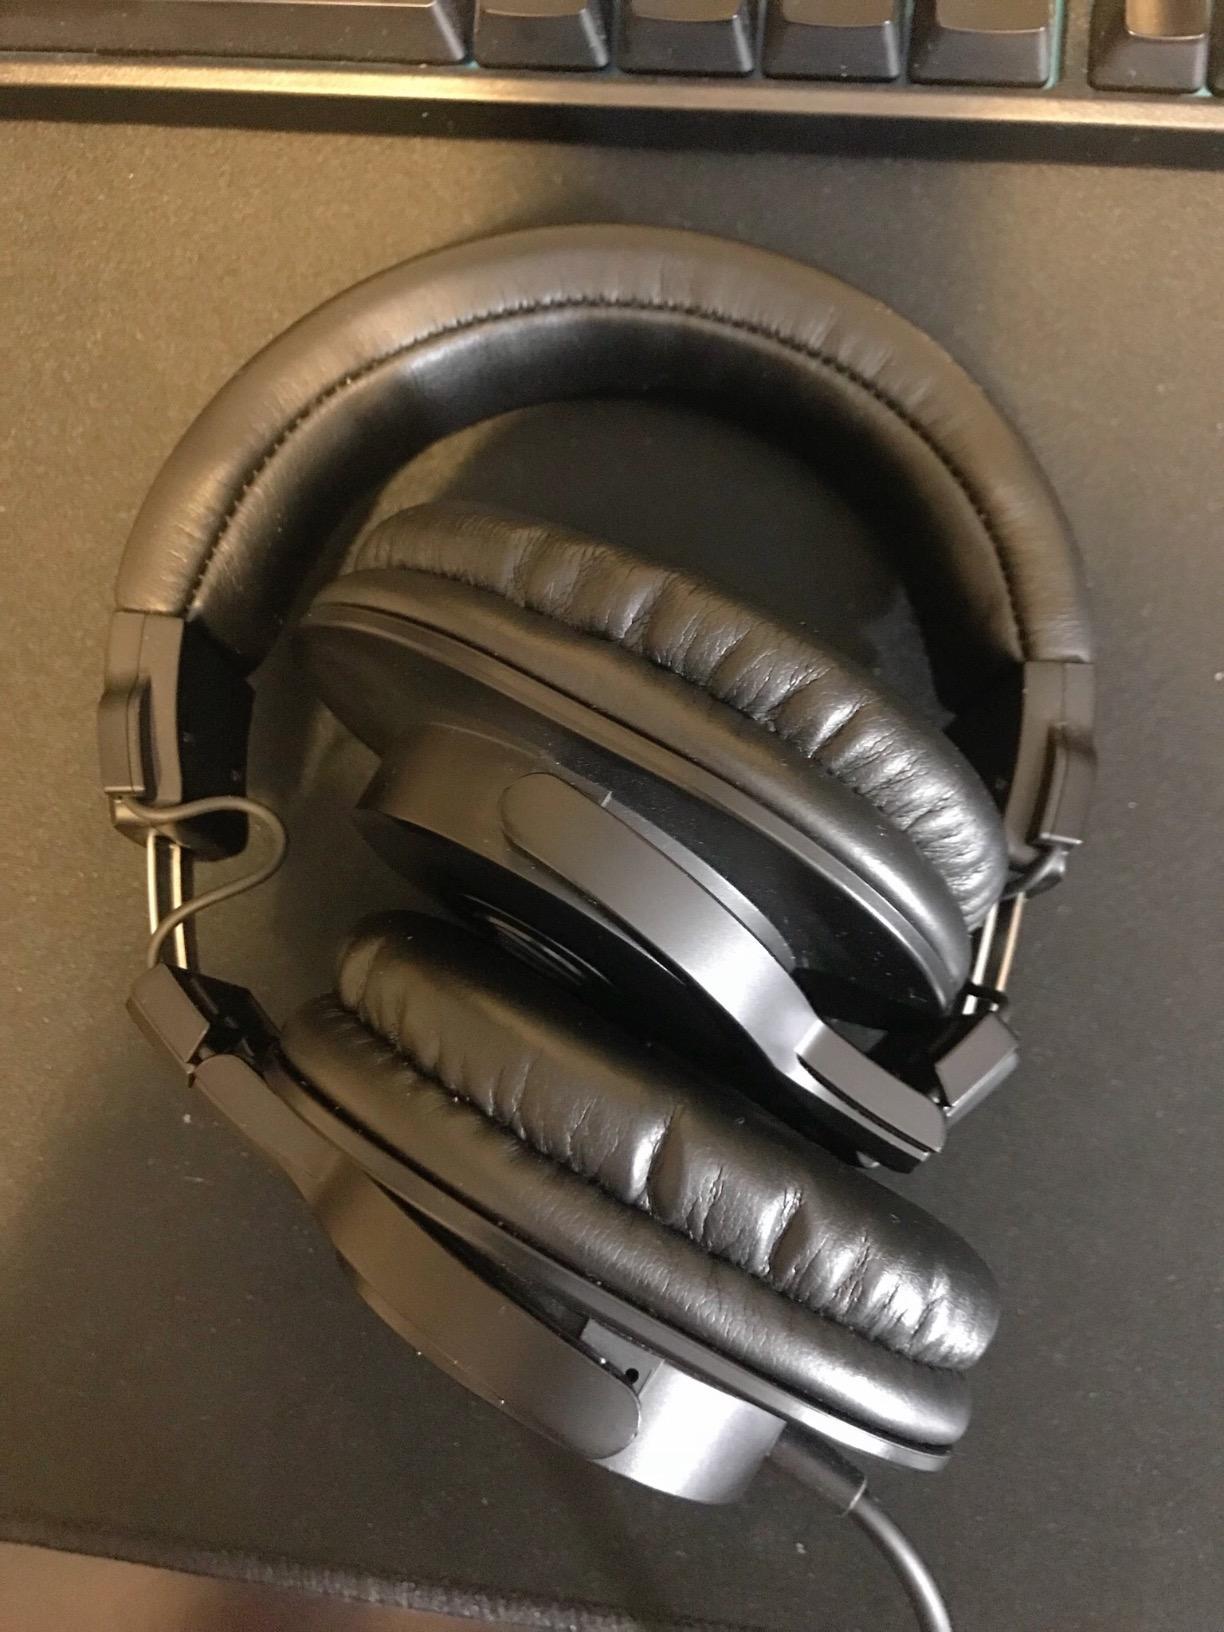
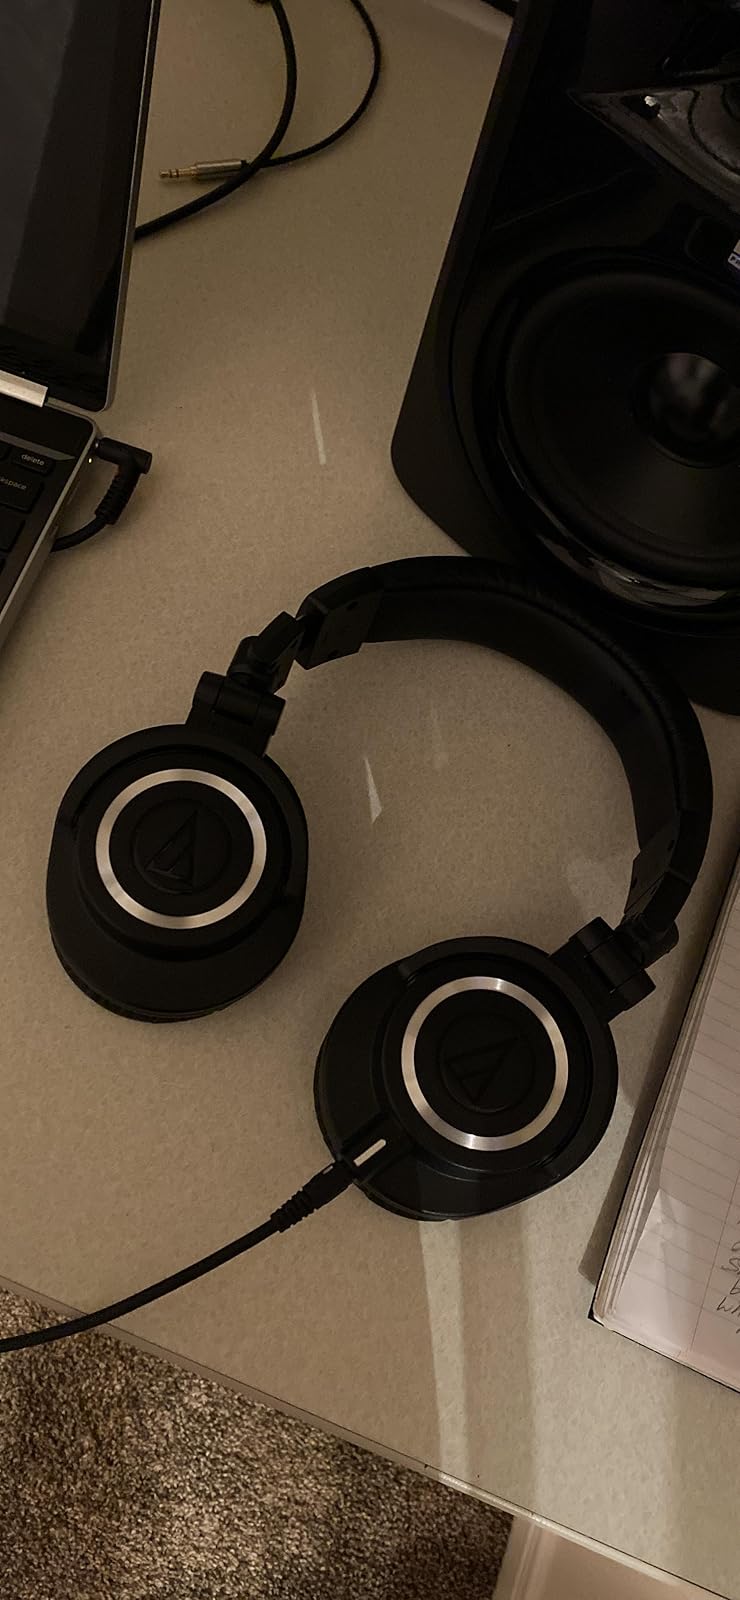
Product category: headphones
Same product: no